Kandi Technologies

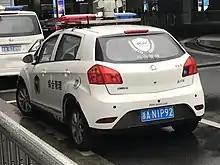
Rear view of a Kandi K17A EV (Based on the Geely Englon SC5-RV) police cruiser in Hangzhou, China.

A total of 1,215 Kandi EVs were sold in China during the first quarter of 2014, and an additional 4,114 during the second quarter, representing a growth of 238%, and total sales of 5,329 units during the first half of 2014.